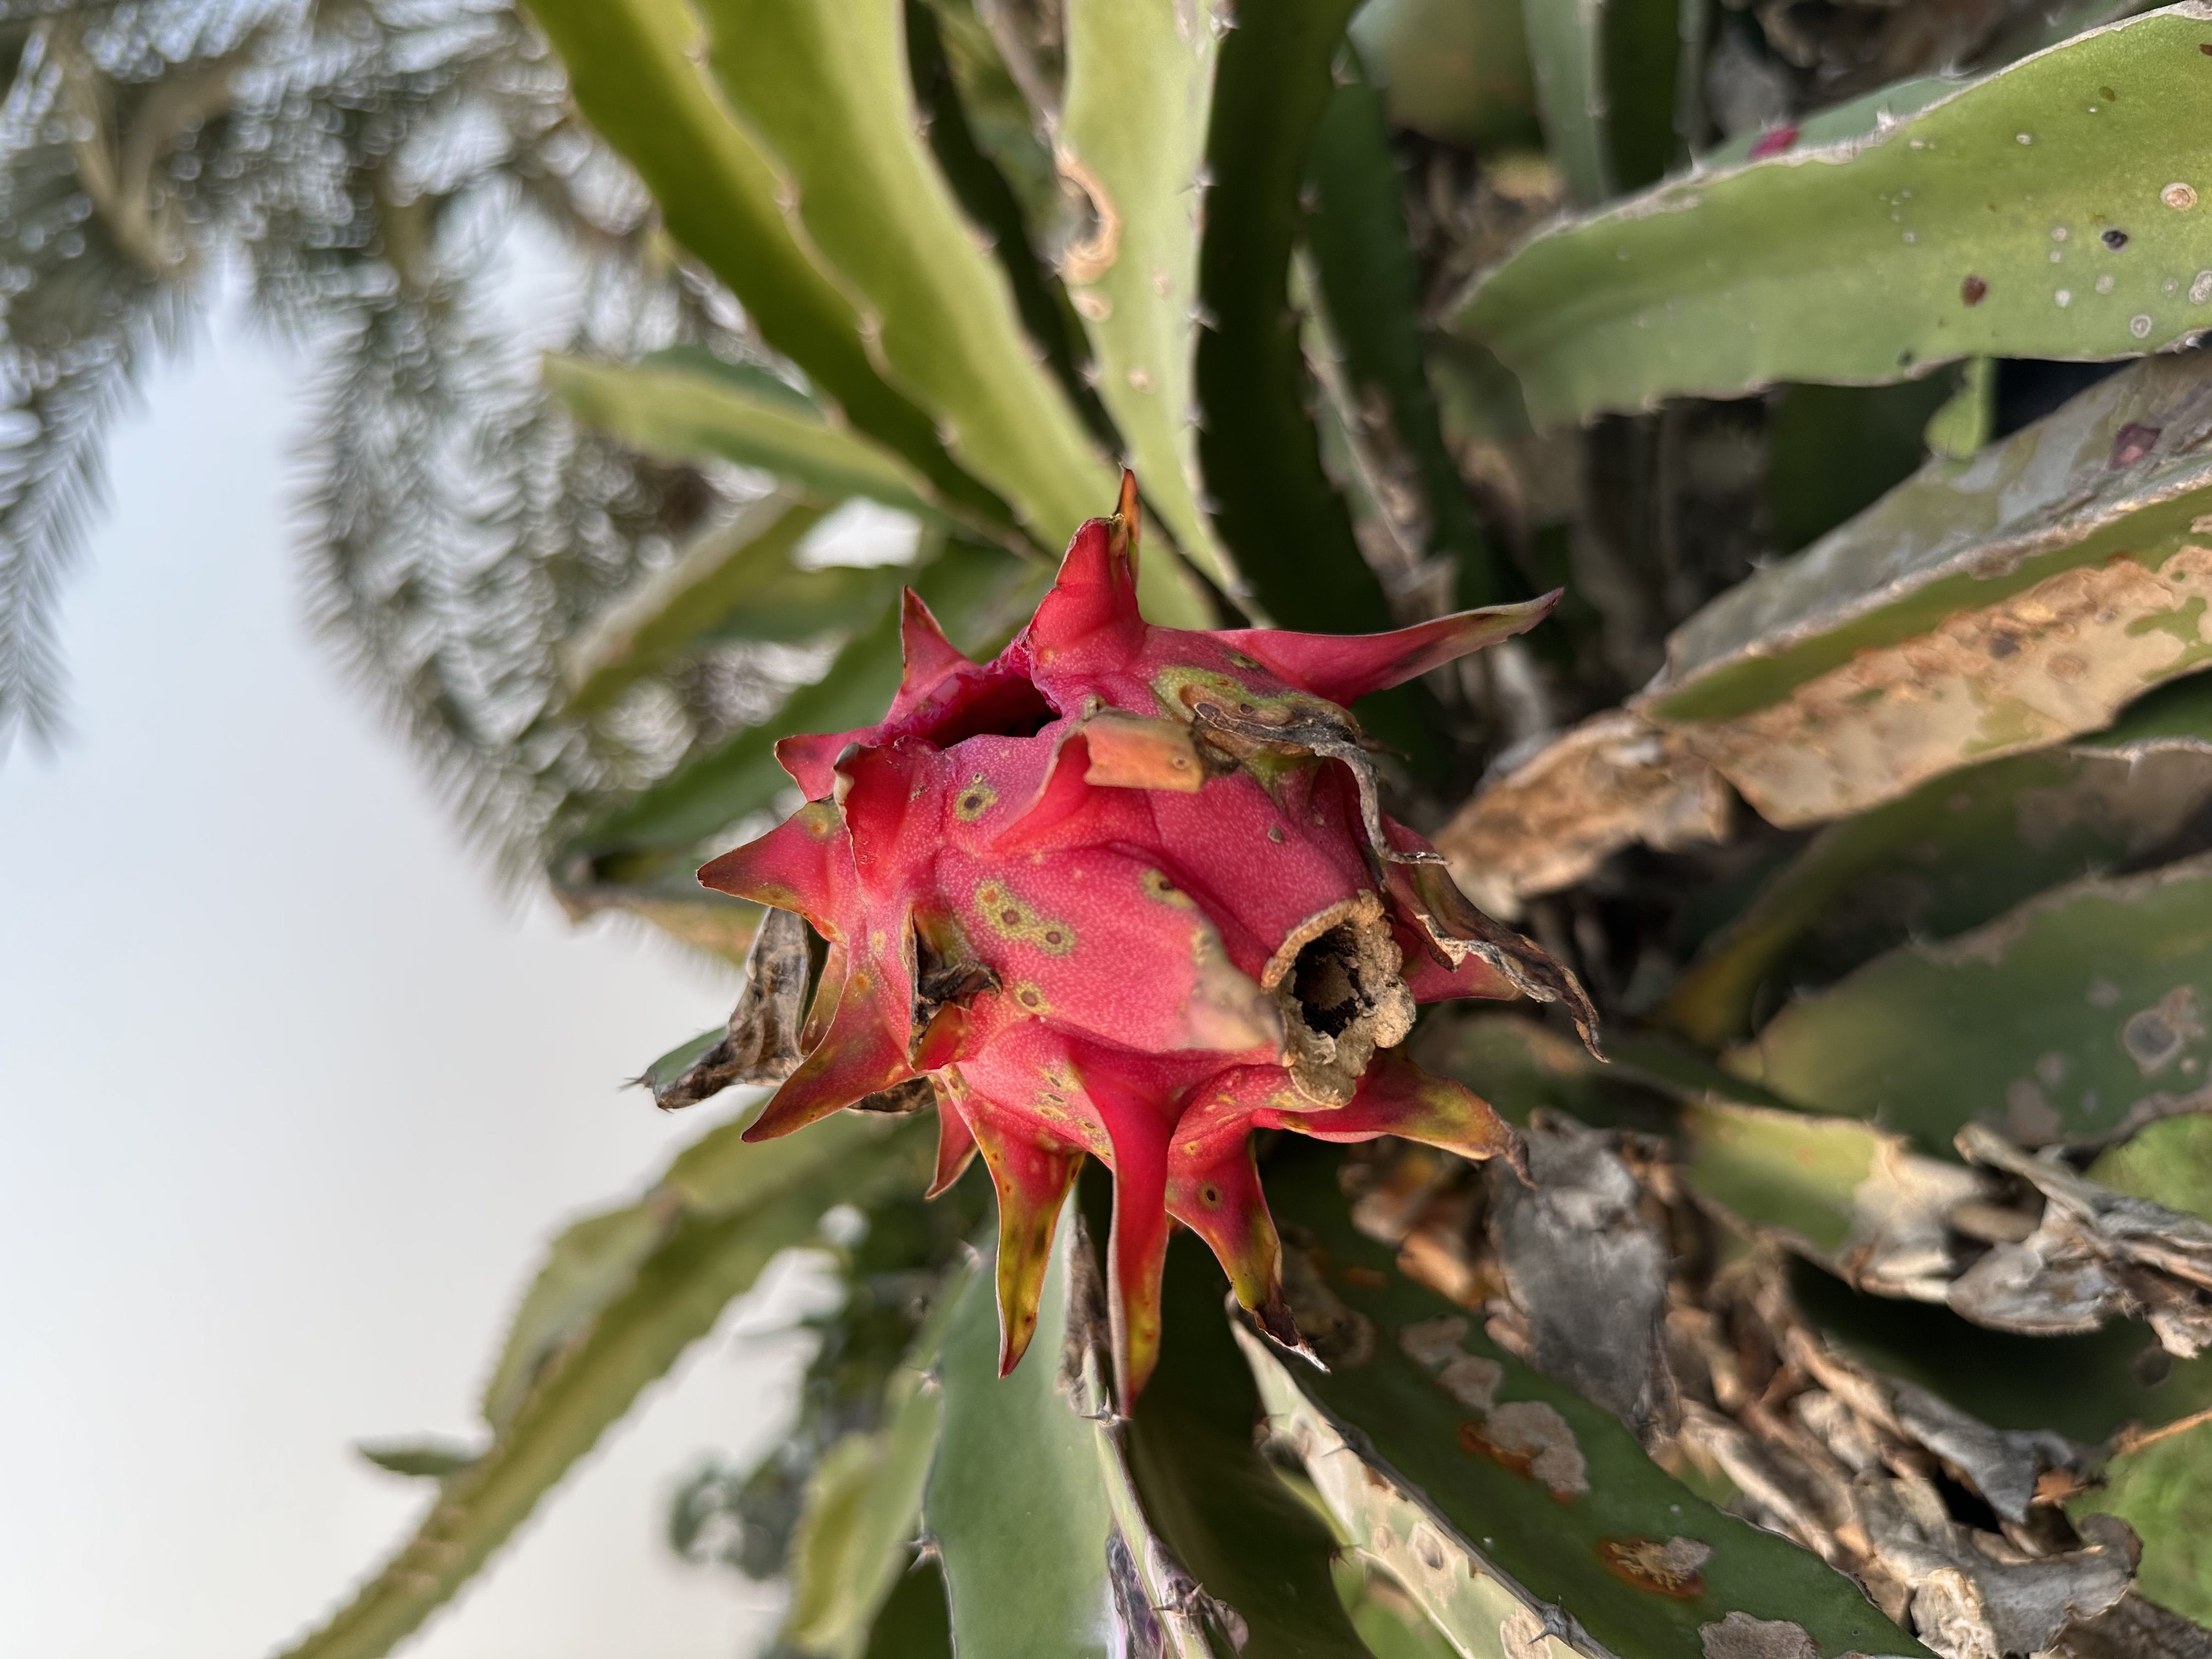
Label: Bad fruit